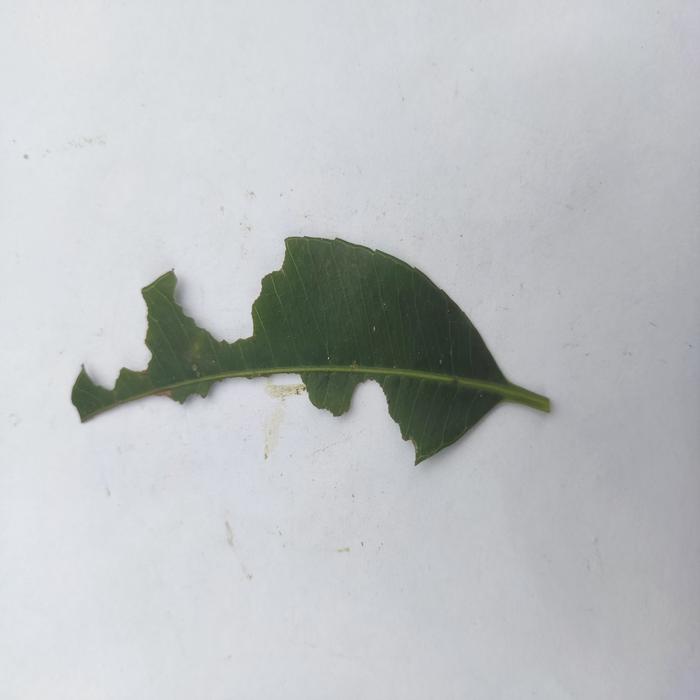
Crop: Hog Plum
Leaf condition: Caterpillars_Infestation